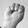
ASL letter: M